Bow Lane West

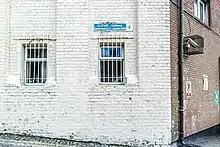
Cromwell's Quarters at Bow Lane West

Bow Lane West first appears on maps of Dublin with John Rocque's map of 1756. The name may derive from its crooked shape. Neither Bow Lane West nor Bow Bridge appear on early maps of Dublin as they lay outside the city gates. In 1862, the area was predominately tenements.